The Adorable Savage

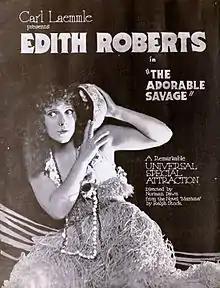
Advertisement

The Adorable Savage is a 1920 American silent adventure drama film directed by Norman Dawn and written by Doris Schroeder. It is based on the 1913 adventure novel "Marama: A Tale of the South Pacific" by Ralph Stock. The film stars Edith Roberts, Jack Perrin, Richard Cummings, Noble Johnson, Arthur Jervis, and Lucille Moulton. The film was released on August 6, 1920, by Universal Film Manufacturing Company.